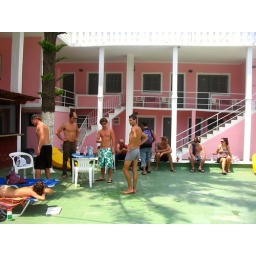
A photo from the beach kitchen at the Pink Palace in Greece